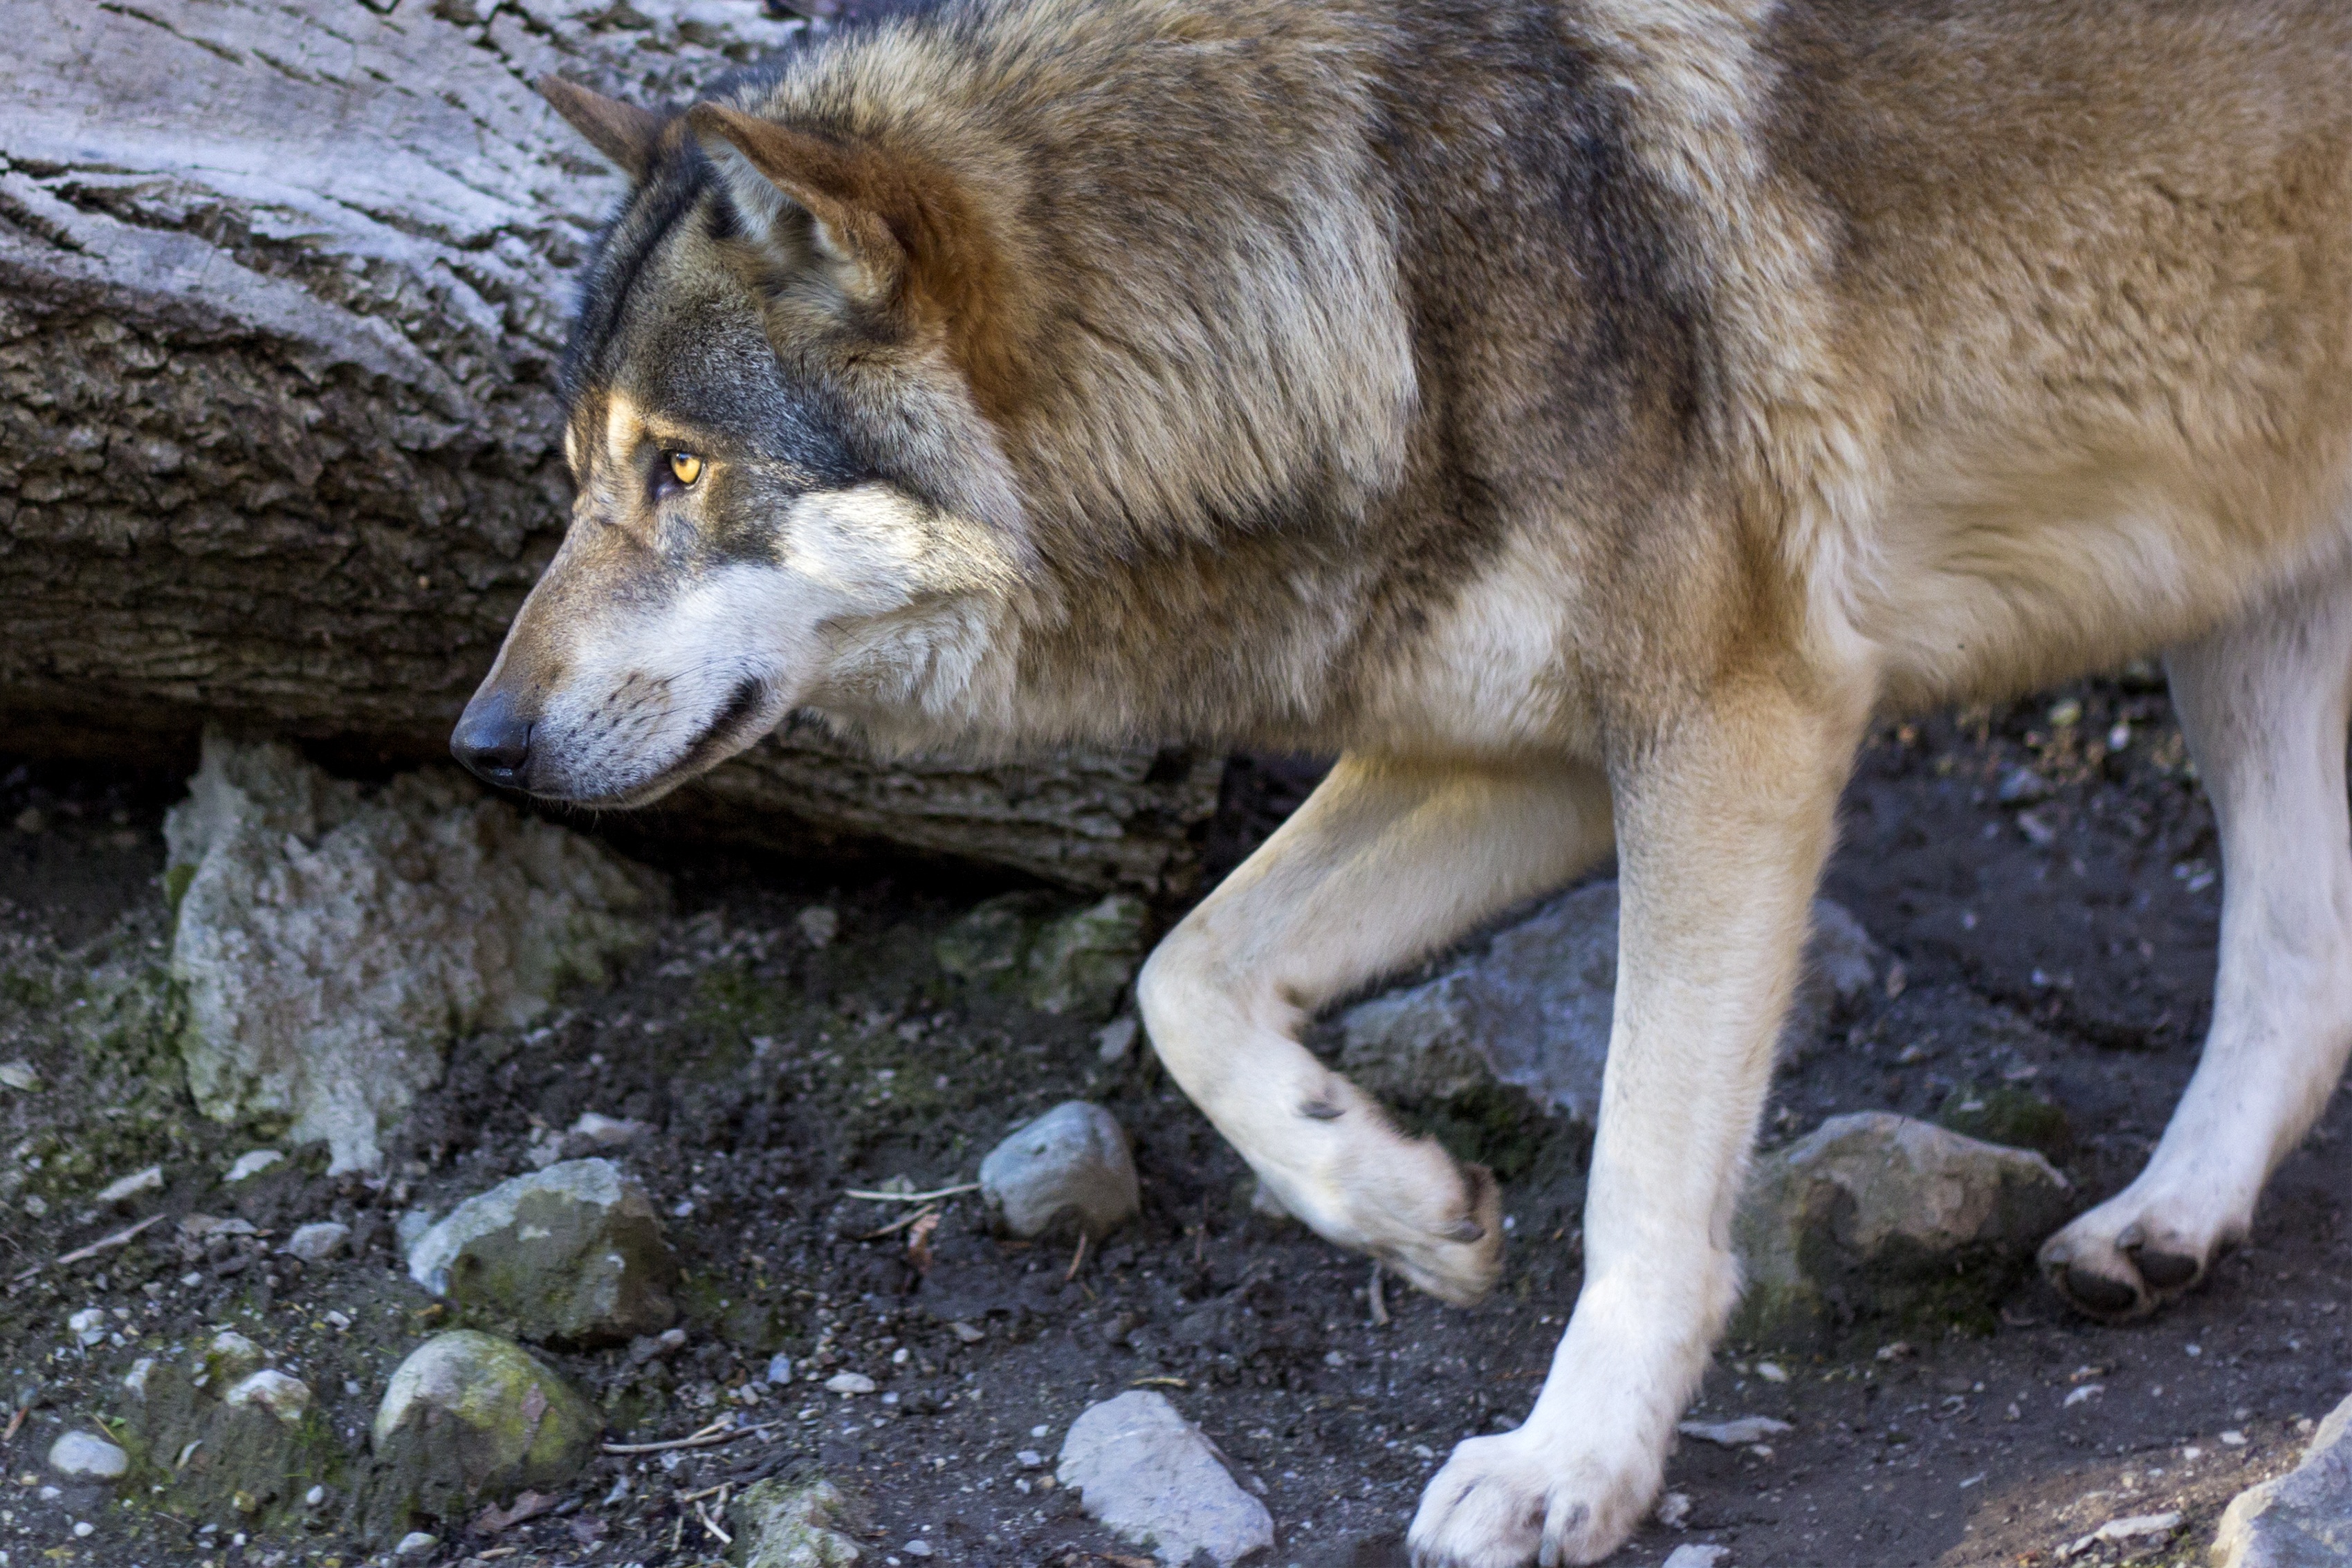
animal, profile, wildlife, zoo, portrait, mammal, wolf, predator, coyote, fauna, vertebrate, sneak, european wolf, pack animal, canis lupus, sneak up on, street dog, dog like mammal, red wolf, saarloos wolfdog, wolfdog, czechoslovakian wolfdog, dog breed group, greenland dog, west siberian laika, canis lupus tundrarum